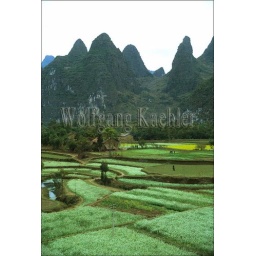
China, guilin, view of lime stone mountains and rice fields, near li river